Rokan Hulu Regency

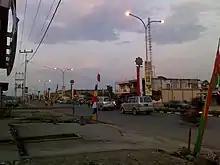
Pasir Pengaraian, the capital of the regency

The regency is divided into sixteen districts ("kecamatan"), listed below with their populations at the 2010 Census and 2020 Census, together with the official estimates as at mid 2024. The table also includes the locations of the district administrative centres, the number of villages in each district (totaling 139 rural "desa" and 6 urban "kelurahan"), and its post code.